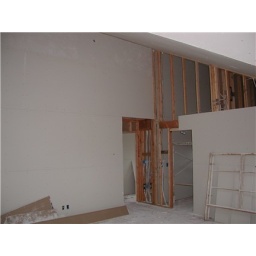
Still need to rock above the closet door